Chava Shapiro

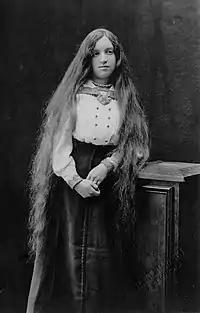
Chava Shapiro in 1894

Chava Shapiro was born on 26 December 1876 in the shtetl of Slavuta in the Pale of Settlement. Her mother, Menuchah, came from a well-educated maskilic family in Kishniev and was proficient in Hebrew. Chava's father, Yaakov Shammai Shapiro, belonged to the prosperous Shapiro printing family descended from Hasidic leader Rabbi Pinchas Shapiro of Koretz, a disciple of the Baal Shem Tov. The family established in 1791 the first Jewish printing press in the Russian Empire, the , and owned numerous paper mills, flour mills, and other industrial plants.